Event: Nepal Earthquake
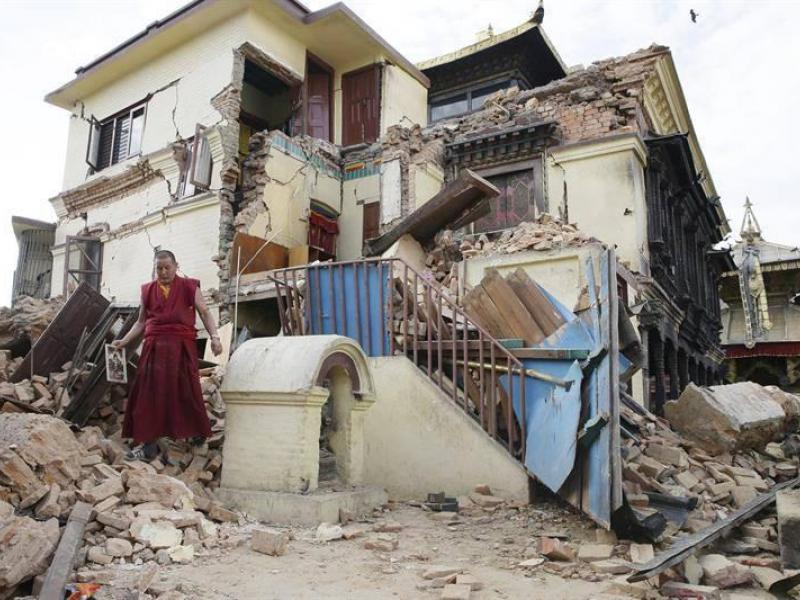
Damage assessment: damage